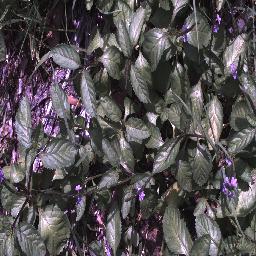
Label: snake_weed